2018 IIHF Women's Challenge Cup of Asia

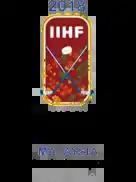

The 2018 IIHF Women's Challenge Cup of Asia was an international women's ice hockey tournament run by the International Ice Hockey Federation. The tournament took place between 8 March and 11 March 2018 in Kuala Lumpur, Malaysia and was the sixth edition held since its formation in 2010 under the IIHF Challenge Cup of Asia series of tournaments. Chinese Taipei's under-18 team won the tournament after winning all three of their round-robin games and finishing first in the standings. The New Zealand under-18 team finished in second place and Thailand finished third.